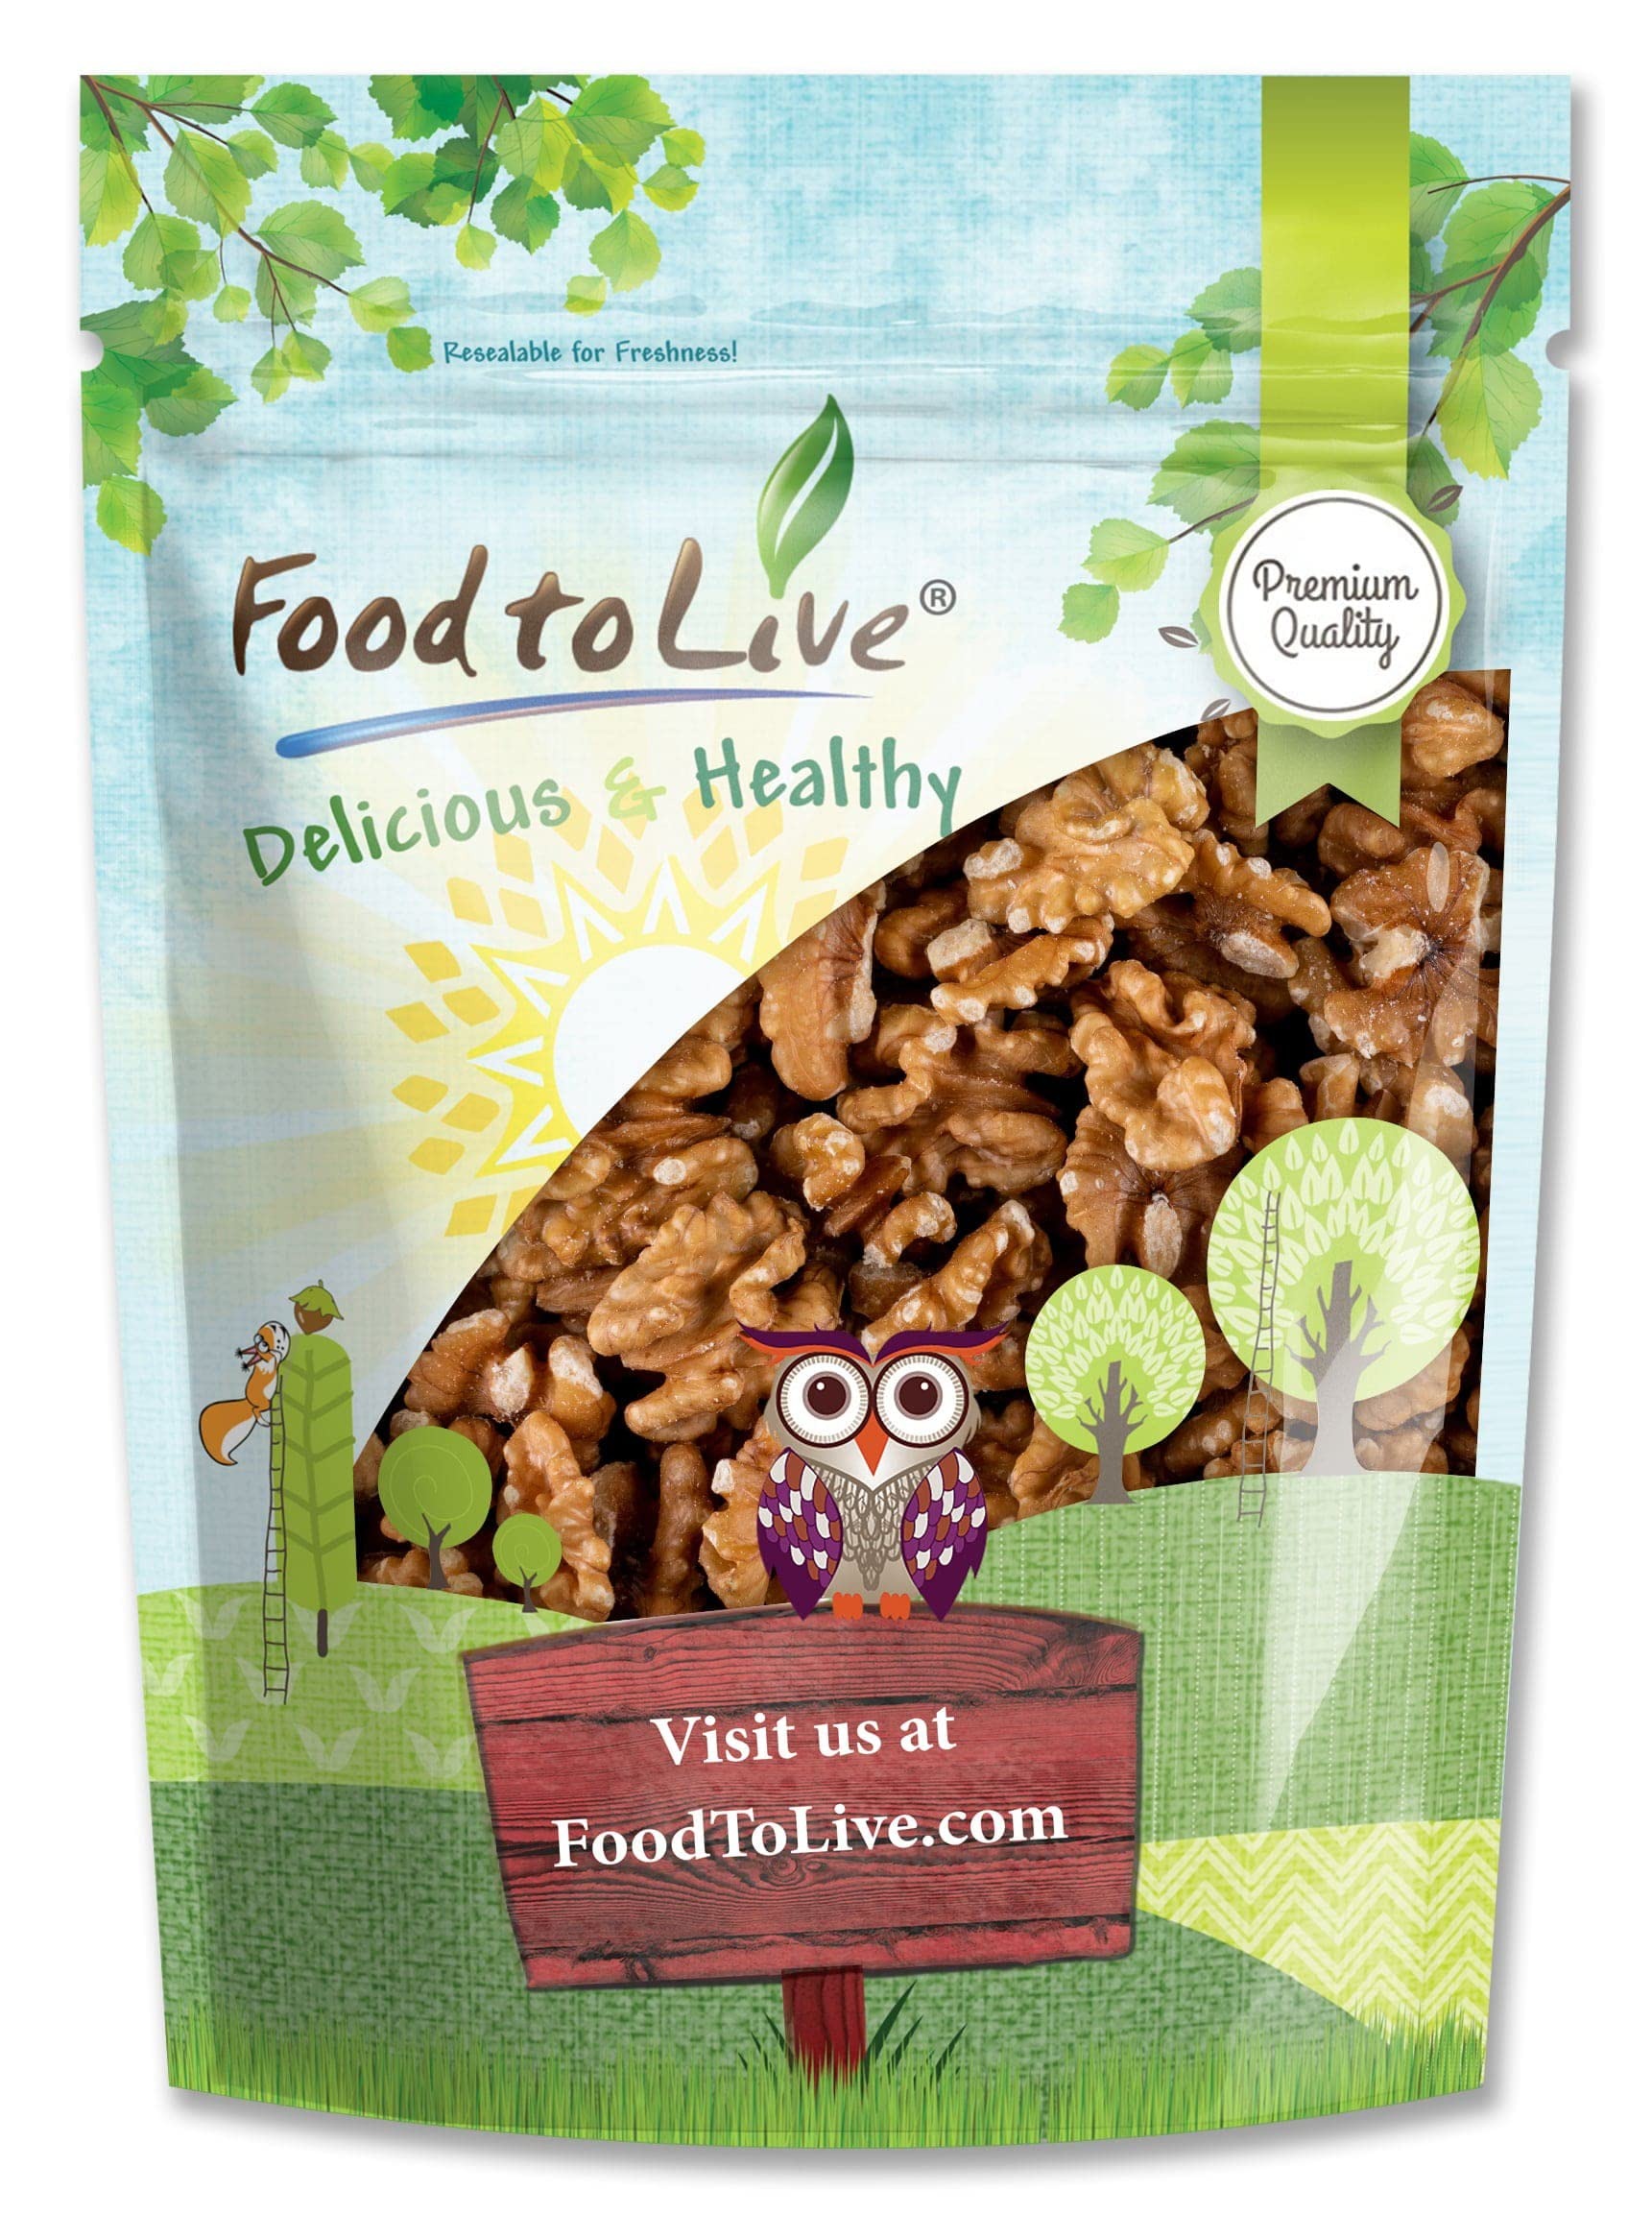
Item Name: Food to Live - California Walnuts Halves & Pieces, 2.5 Pounds Raw, Unsalted, Shelled, Vegan, Kosher, Sirtfood, Bulk. Rich in Omega-3 Fatty Acids, Protein. Great for Baking, Snacking.
Bullet Point 1: ✔️Walnuts can be eaten as a snack or added to various dishes.
Bullet Point 2: ✔️Walnuts can be eaten as a snack or added to various dishes.
Bullet Point 3: ✔️A product of California, these nuts are 100% natural and contain no salt or sugar.
Bullet Point 4: ✔️Walnuts are one of the most nutritious foods; they packed with essential vitamins and minerals.
Product Description: Walnuts from Food to Live are always taste fresh and delicious. Food to Live walnuts are 100% natural and contain a lot of essential nutrients, including: - Vitamin E - B vitamins - Potassium - Copper - Manganese To keep Walnuts fresh, keep them in a cool and dark place or inside the fridge. Walnuts can be eaten raw, as a delicious snack, or added to a variety of dishes. Walnuts go exceptionally well when added to baked goods. Walnuts’ sweet and rich nutty taste complements vegetable dishes nicely. You can also Walnuts to make dips and walnut butter, which is a safe alternative for those who are allergic to peanuts. This product is processed in a facility that also processes wheat.
Value: 40.0
Unit: Ounce

Price: 13.11